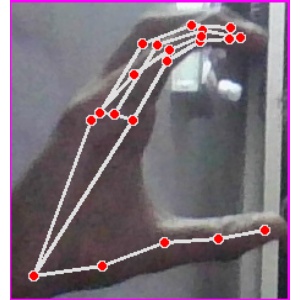
अक्षर: ऋ